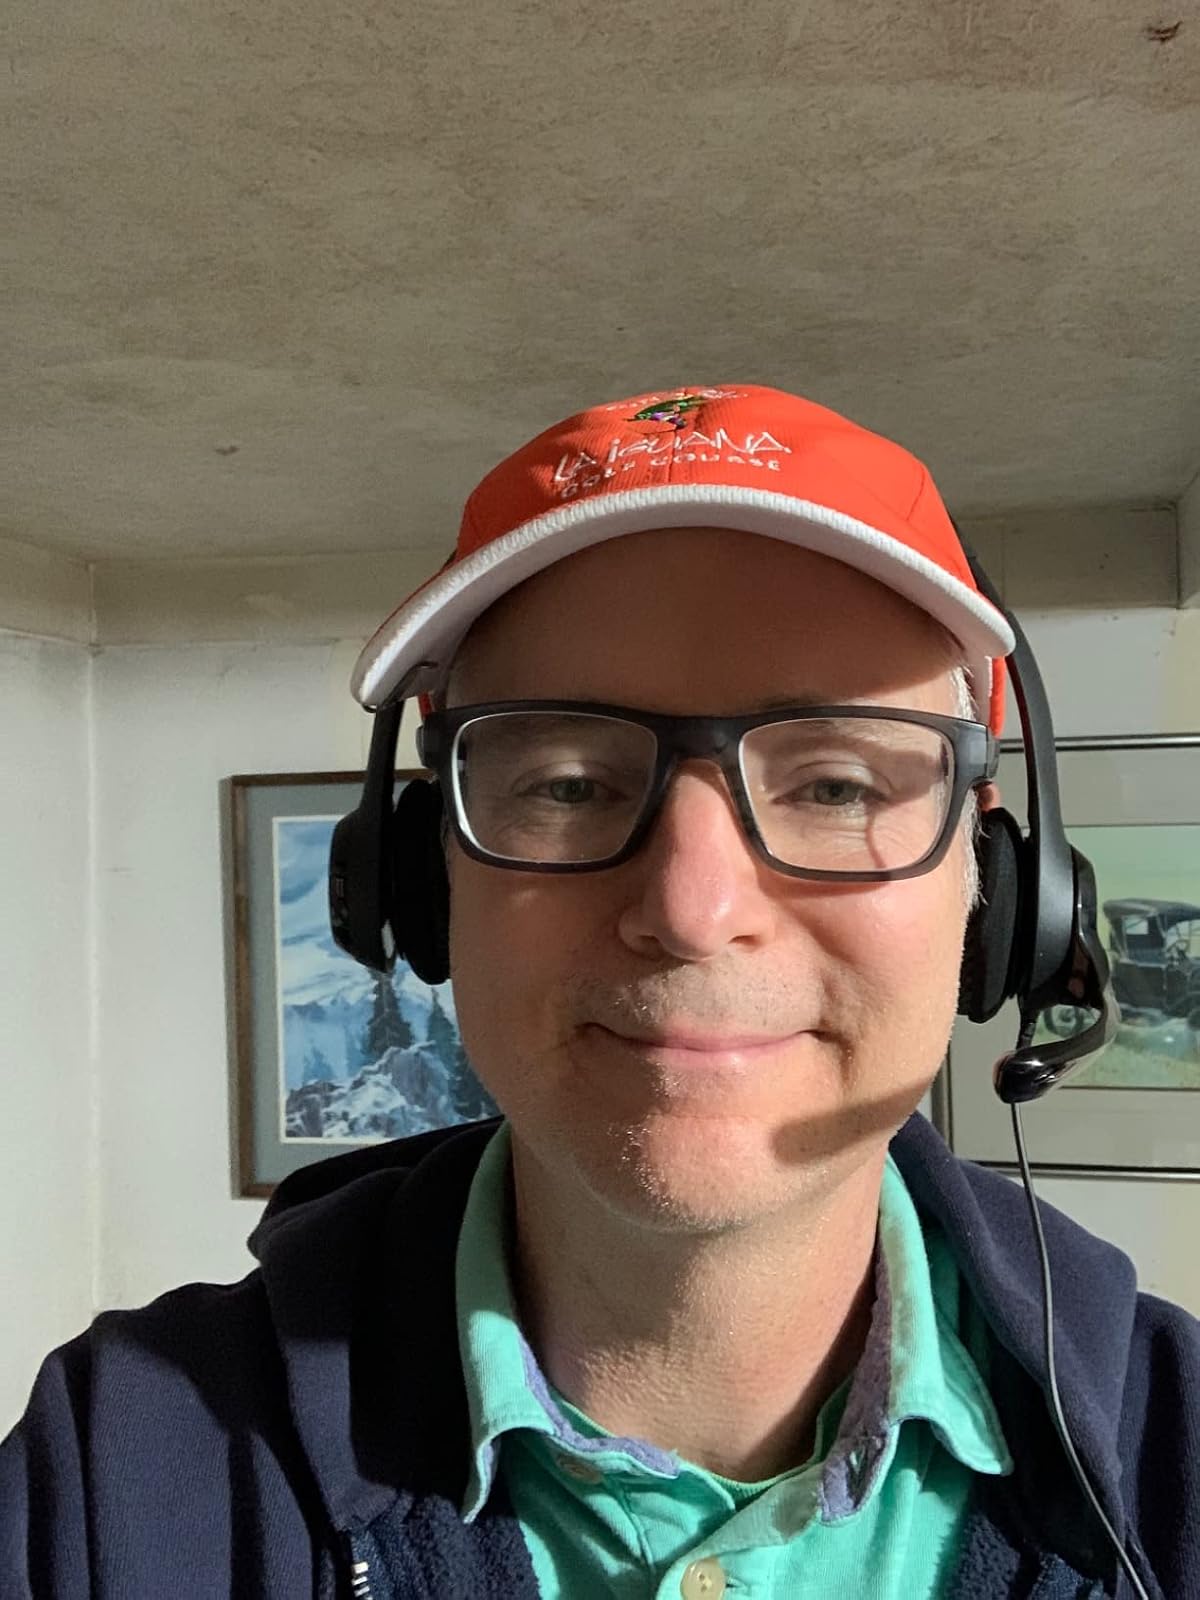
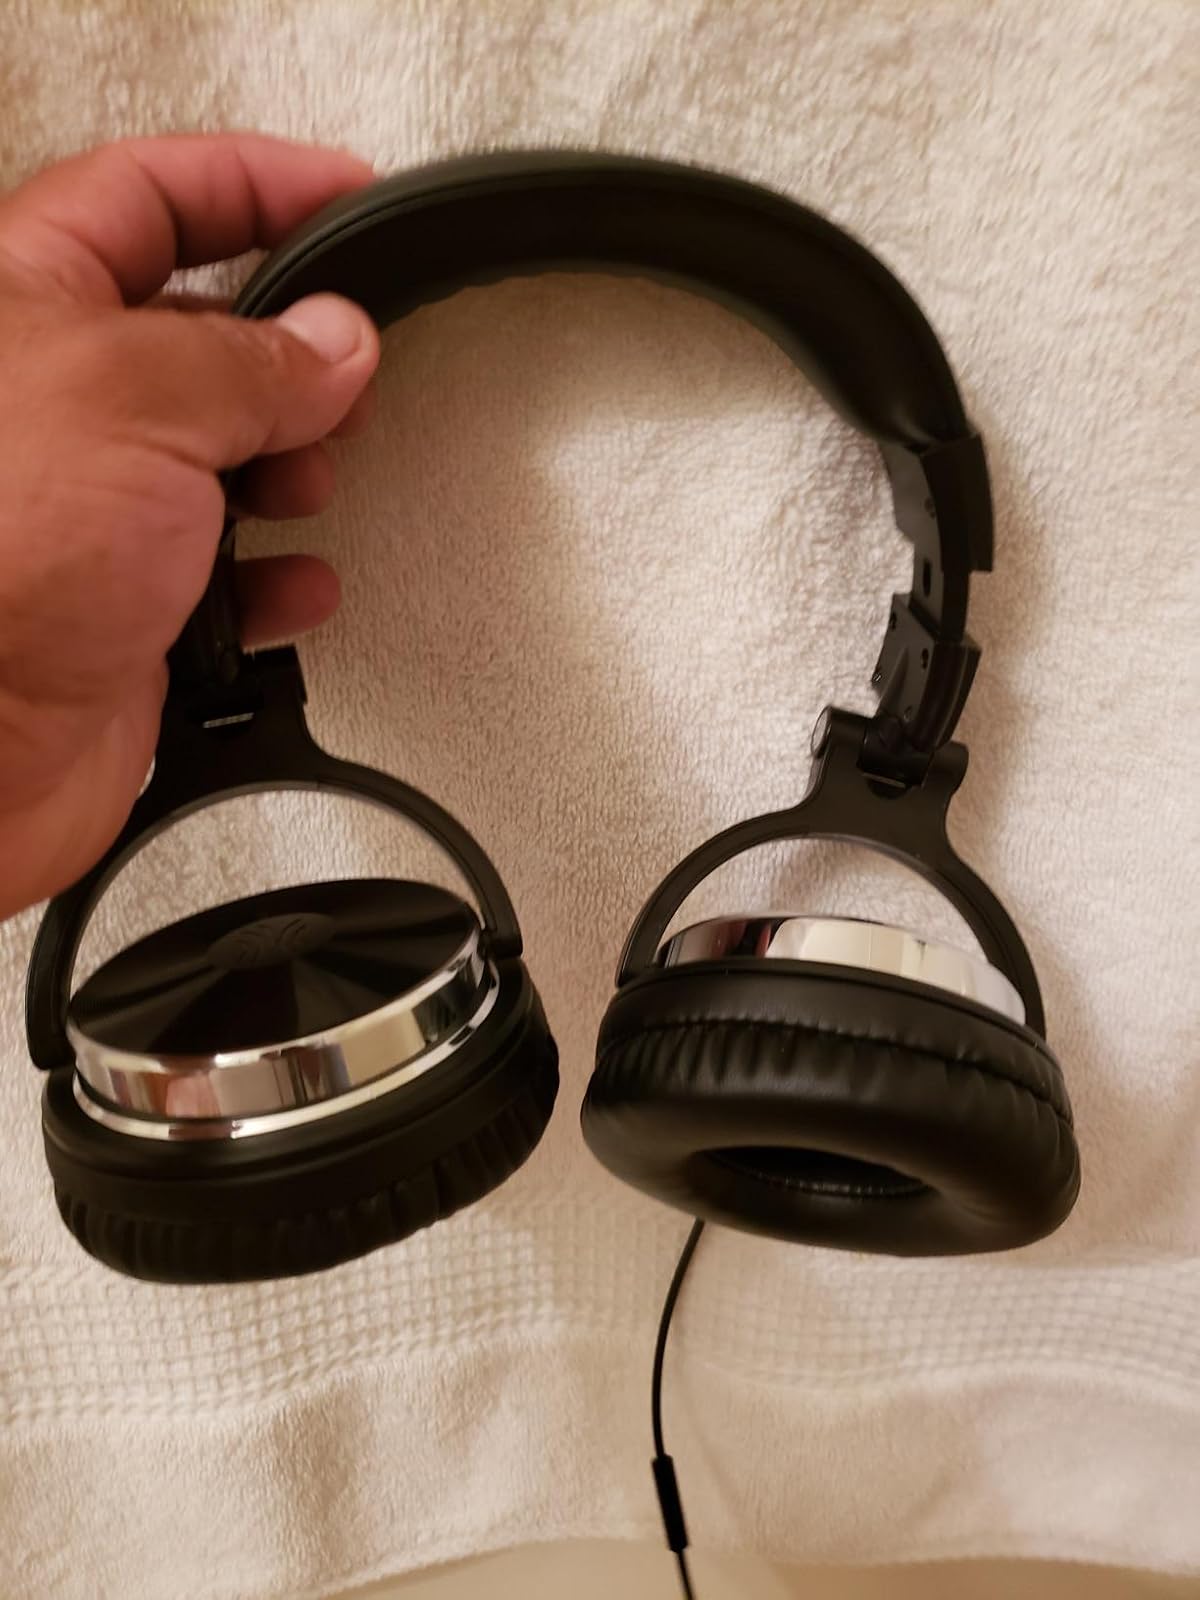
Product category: headphones
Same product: no